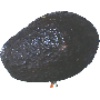
Label: avocado